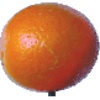
Label: tangelo